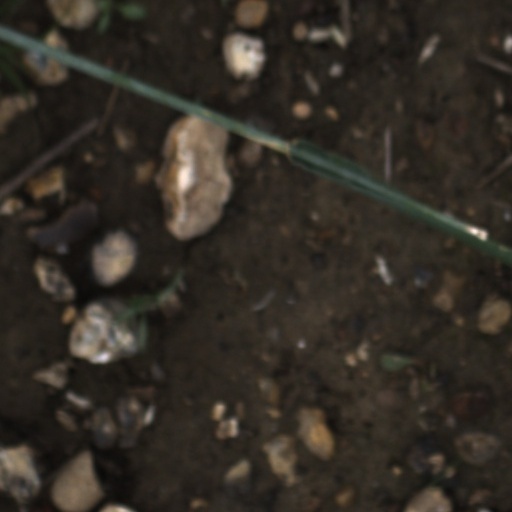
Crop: wheat